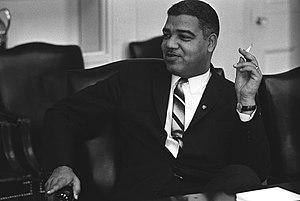
Whitney Moore Young Jr., né le 31 juillet 1921 à Lincoln Ridge – mort le 11 mars 1971 à Lagos, est un militant afro-américain pour les droits civiques.